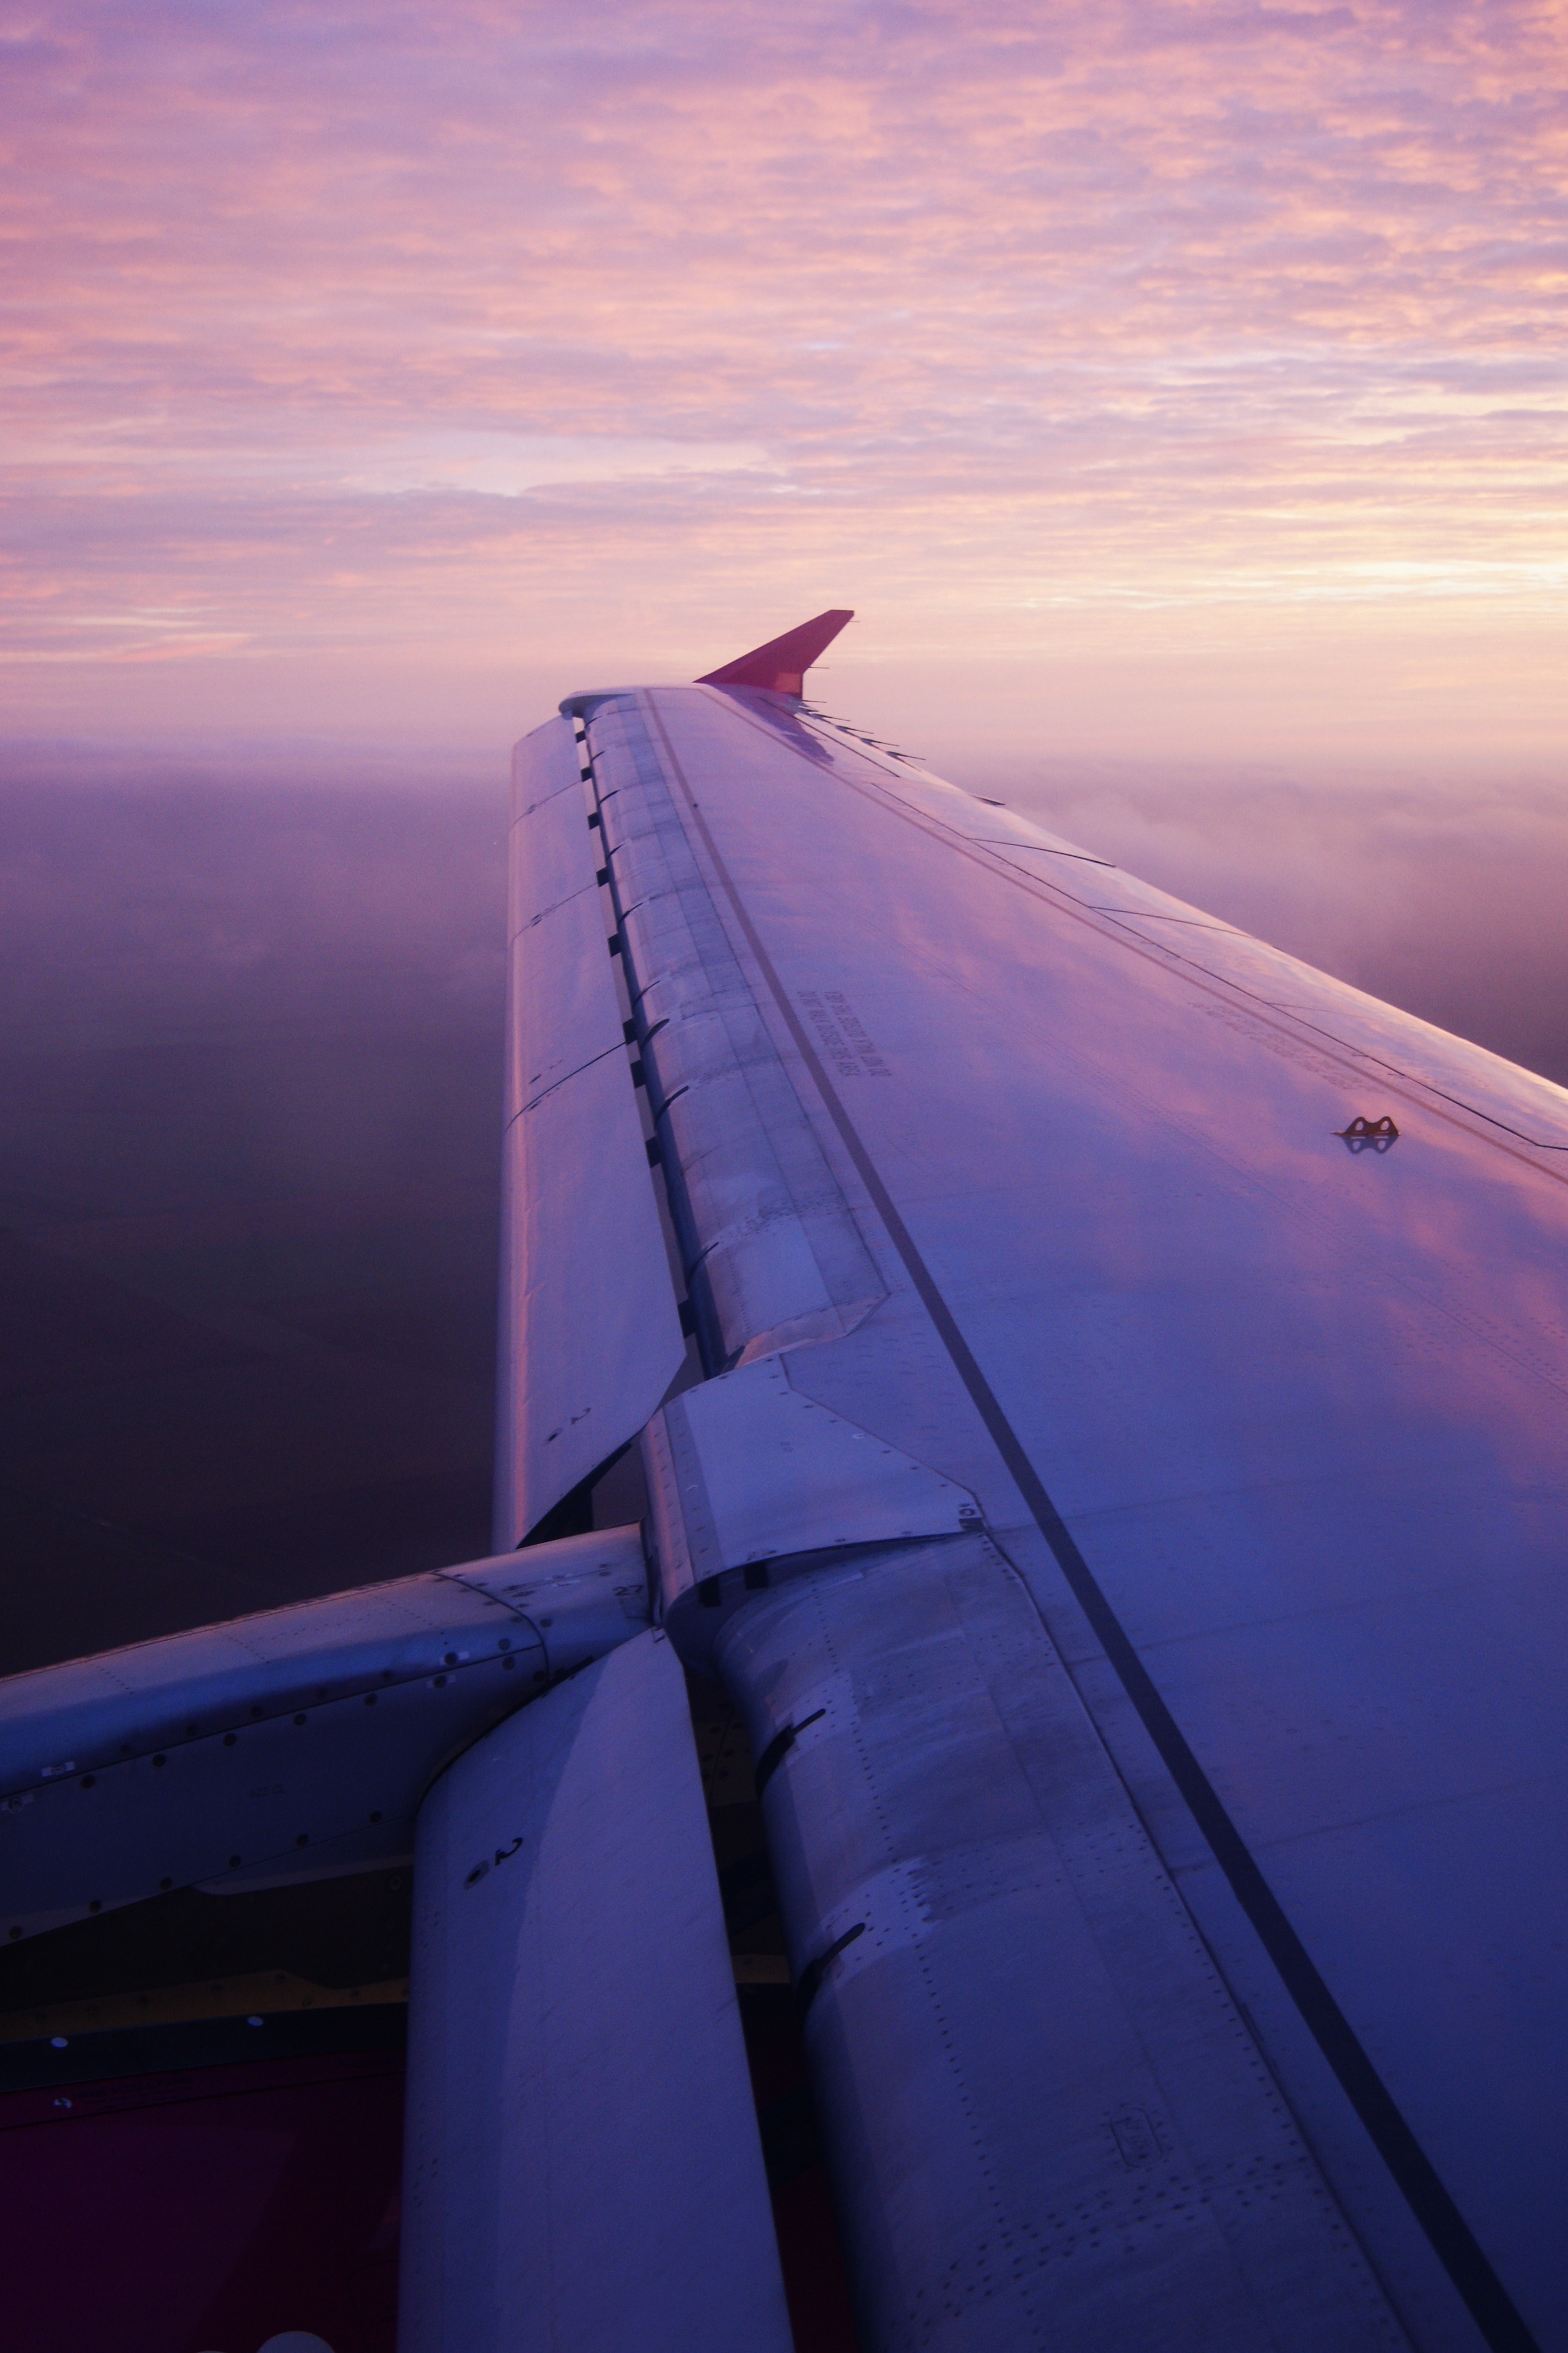
horizon, wing, cloud, sky, sunrise, sunset, sunlight, dawn, atmosphere, airplane, aircraft, dusk, reflection, vehicle, airline, aviation, flight, blue, shape, jet aircraft, air travel, atmosphere of earth